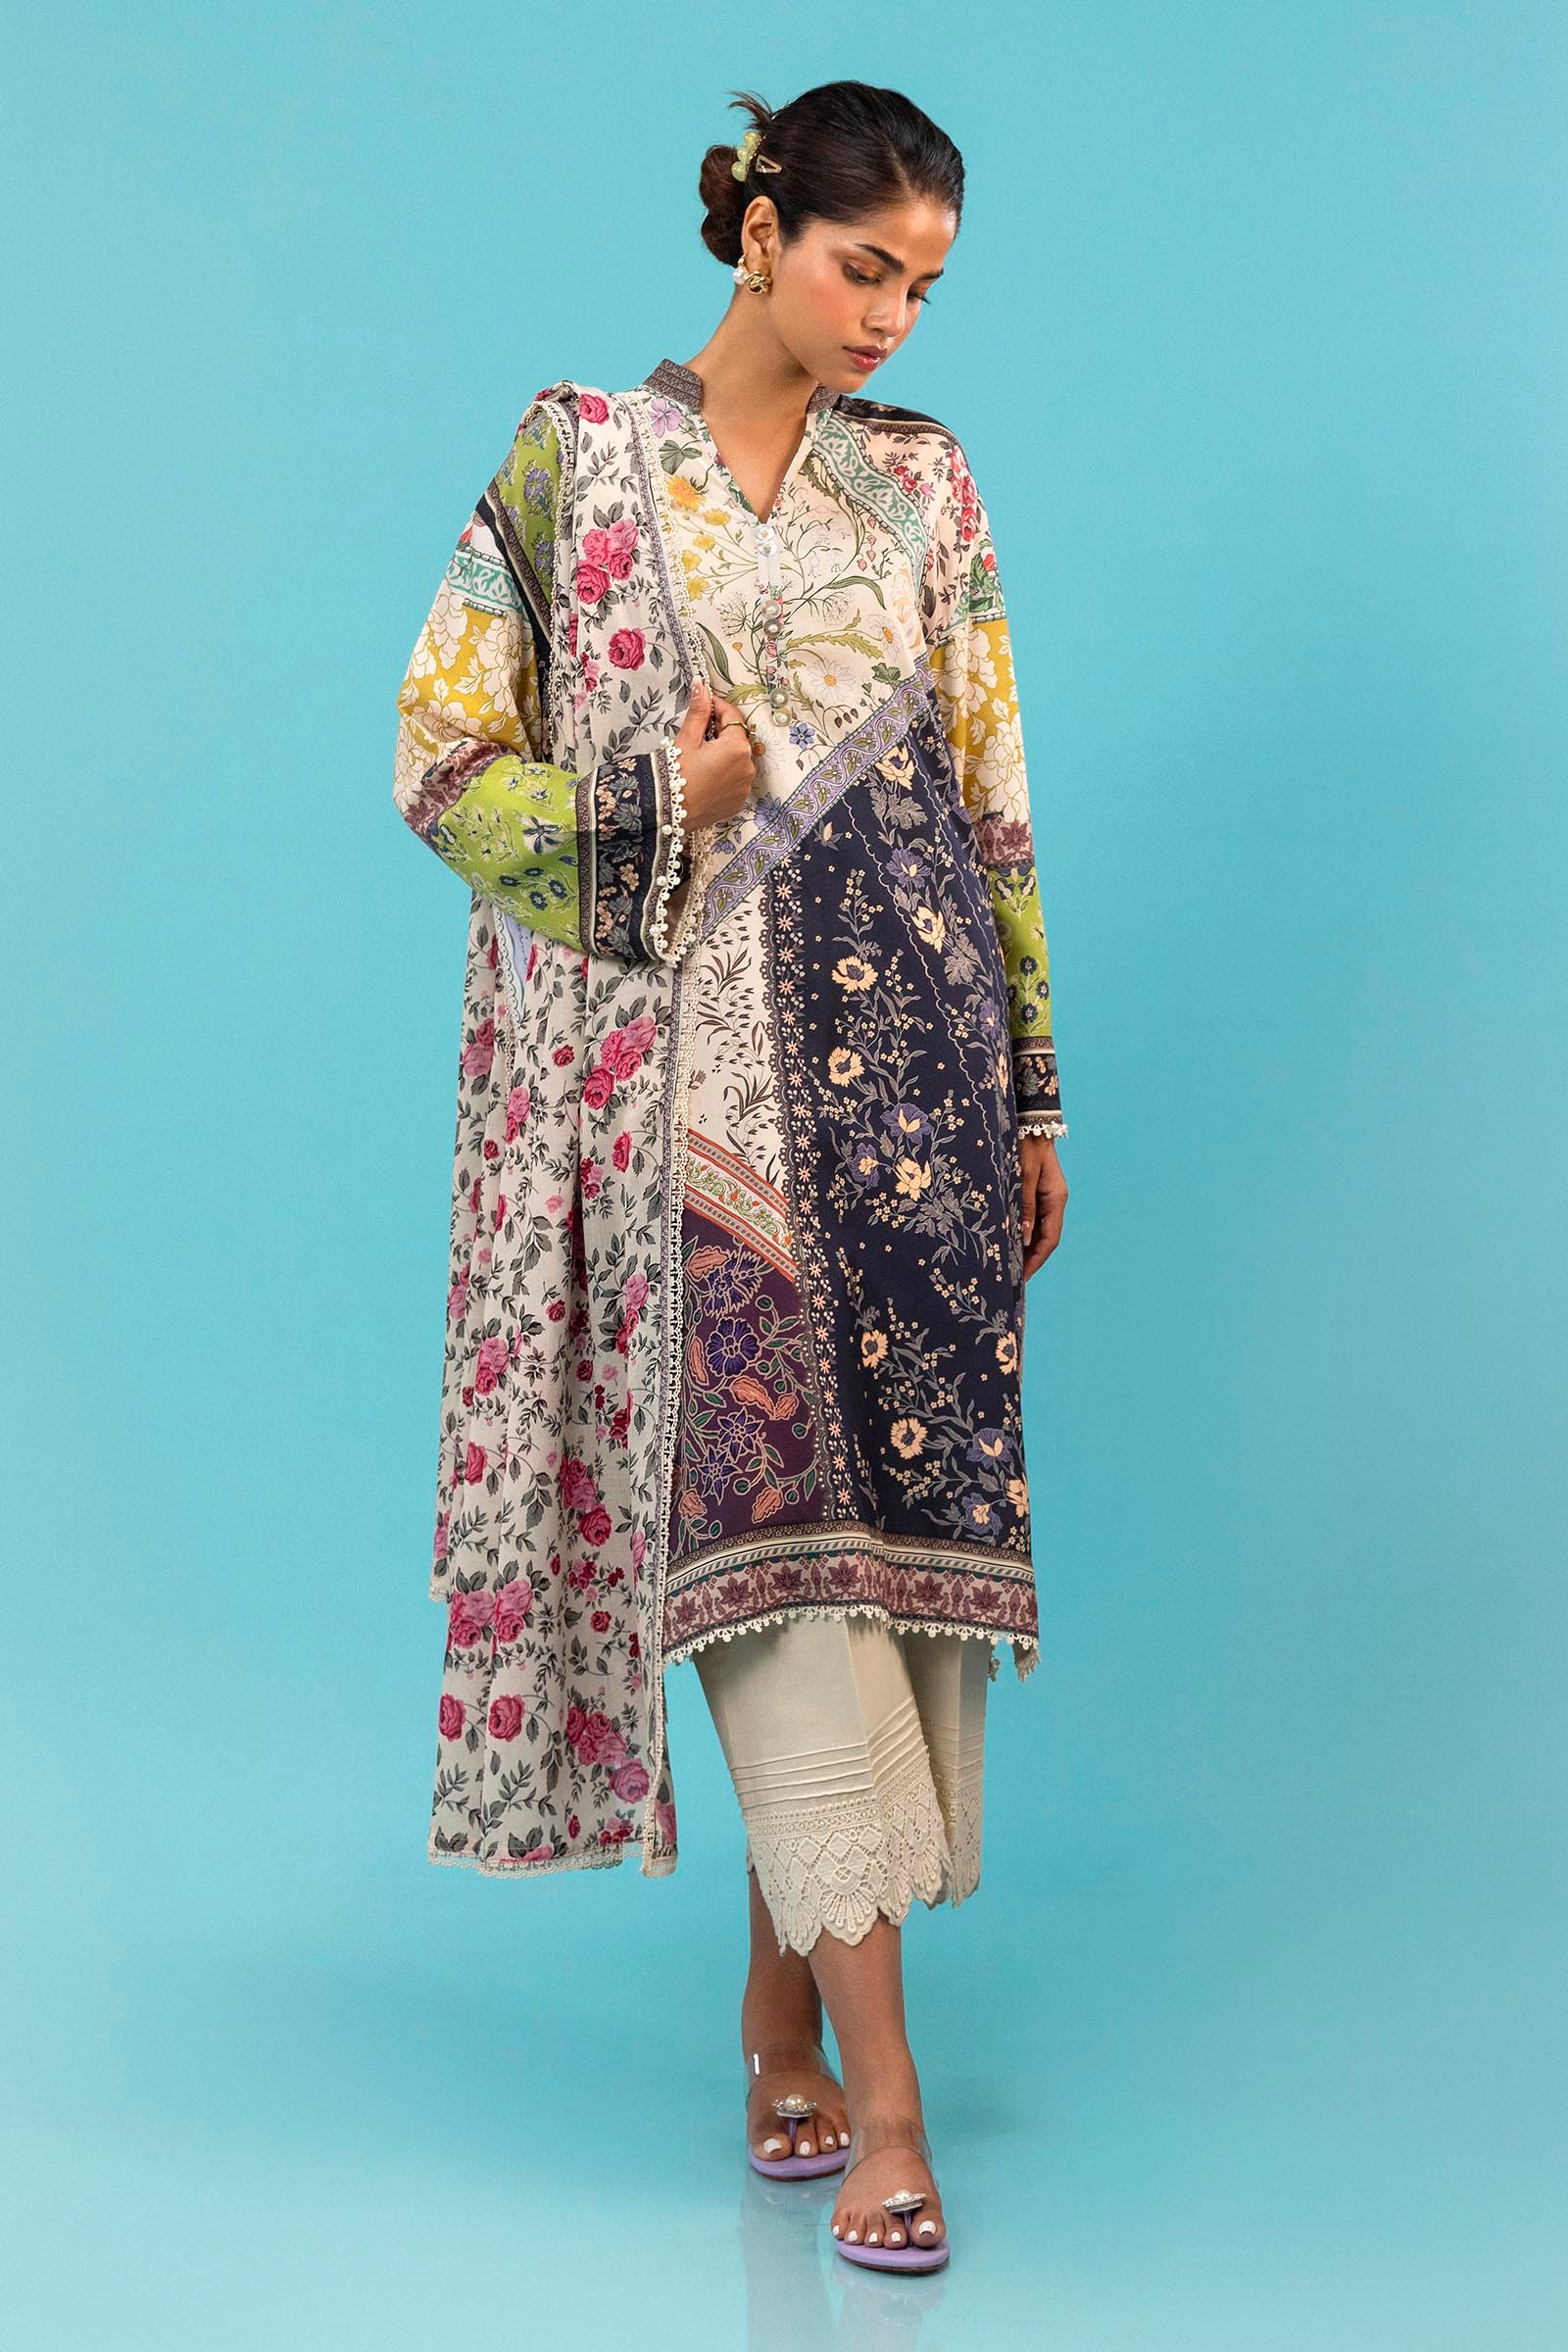
multi embroidered cotton tunic